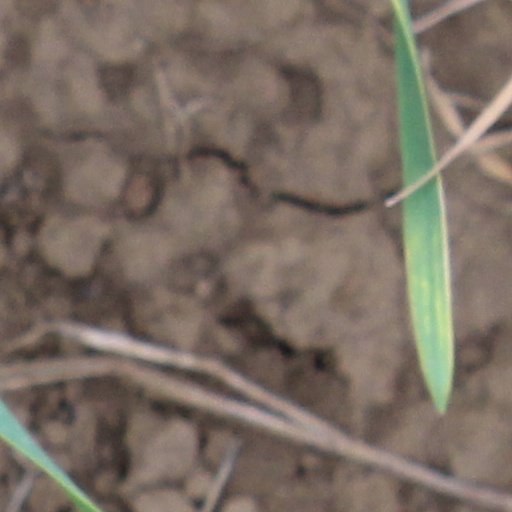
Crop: wheat